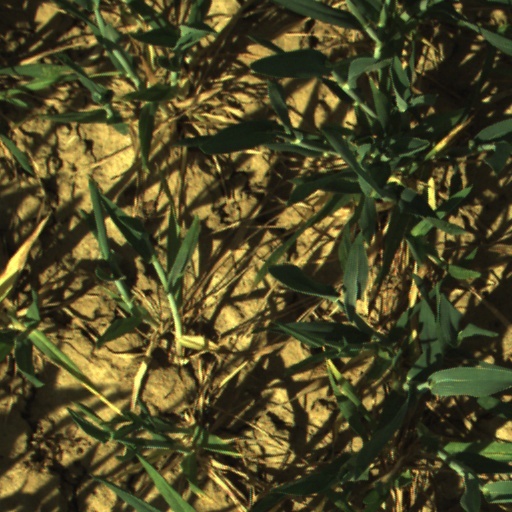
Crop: wheat